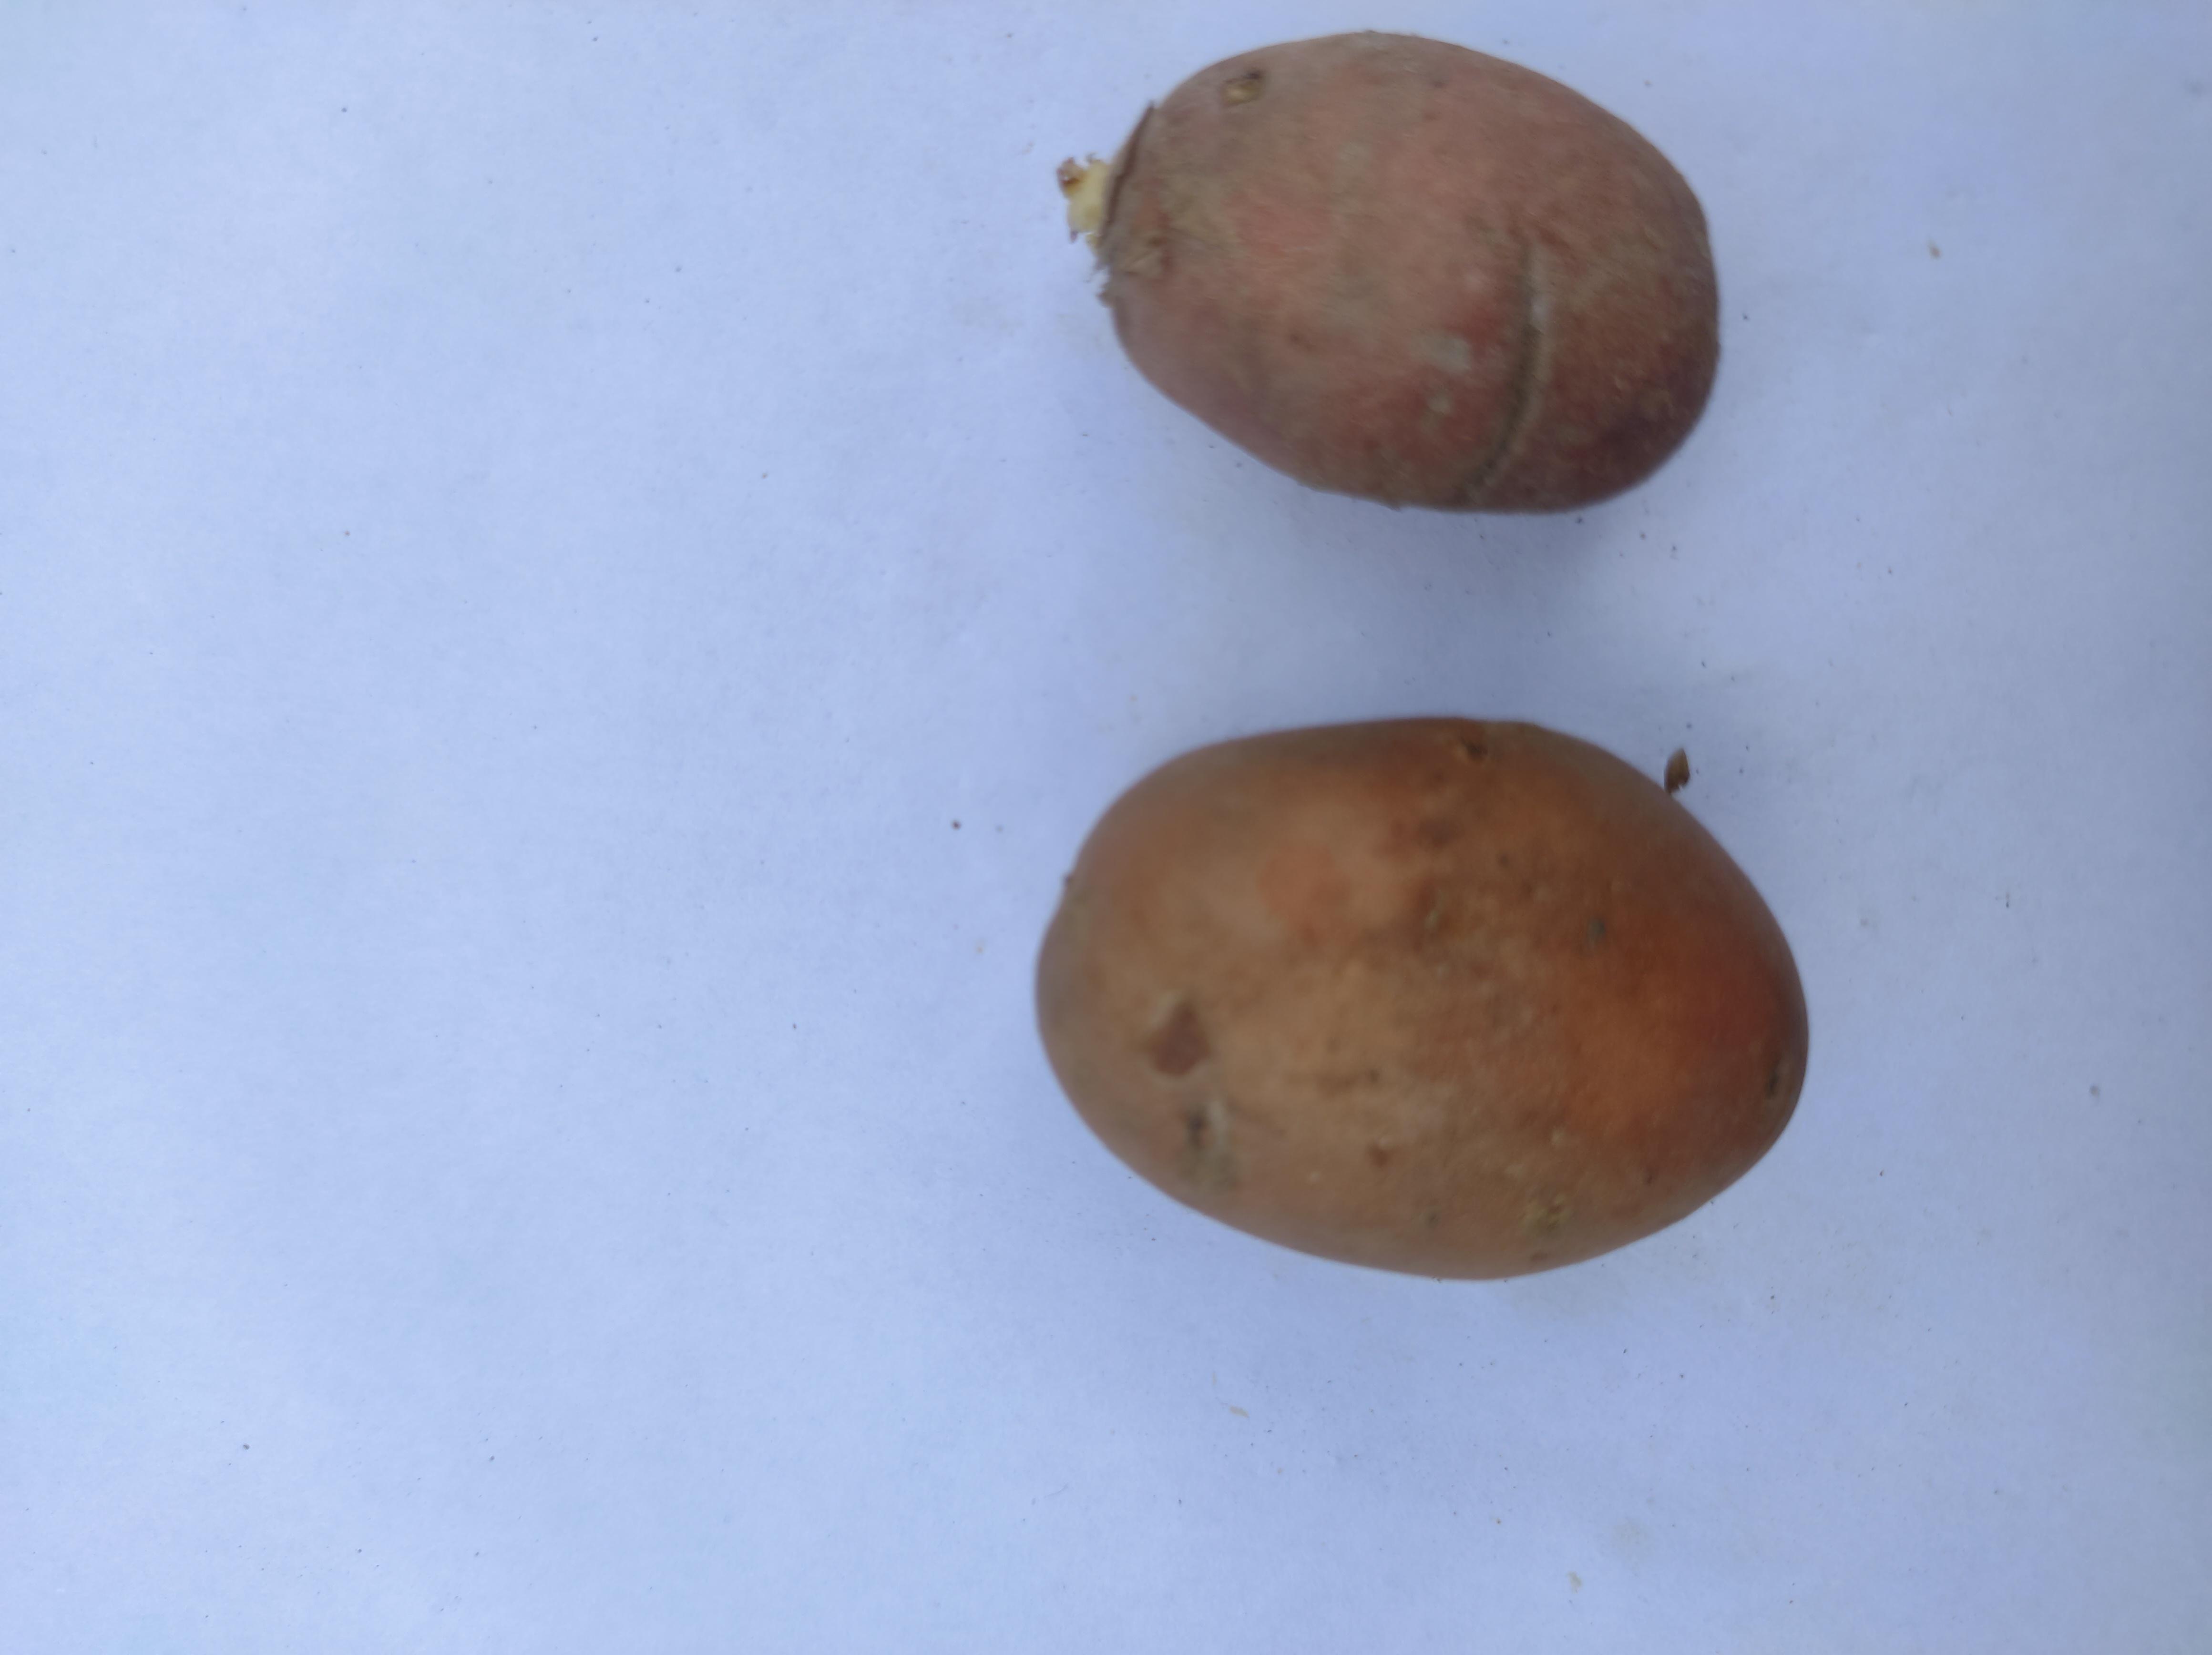
Label: Potato